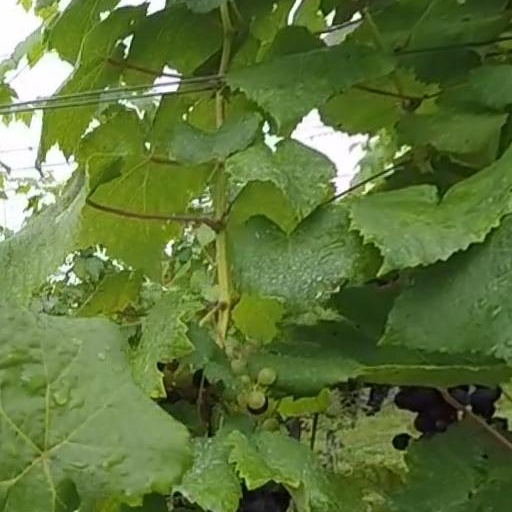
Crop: grape